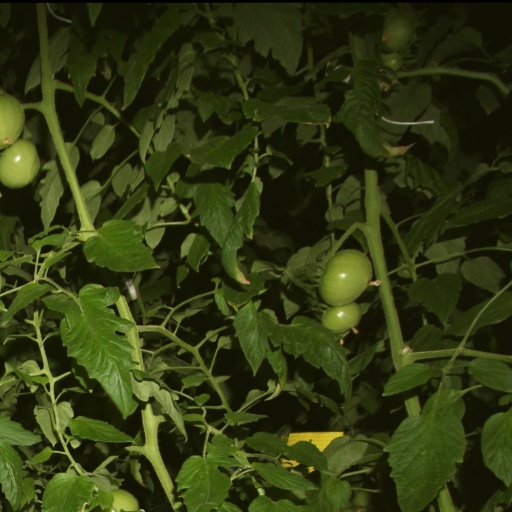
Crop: tomato